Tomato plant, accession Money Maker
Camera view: horizontal (90 deg, fisheye); turntable rotation: 60 degrees
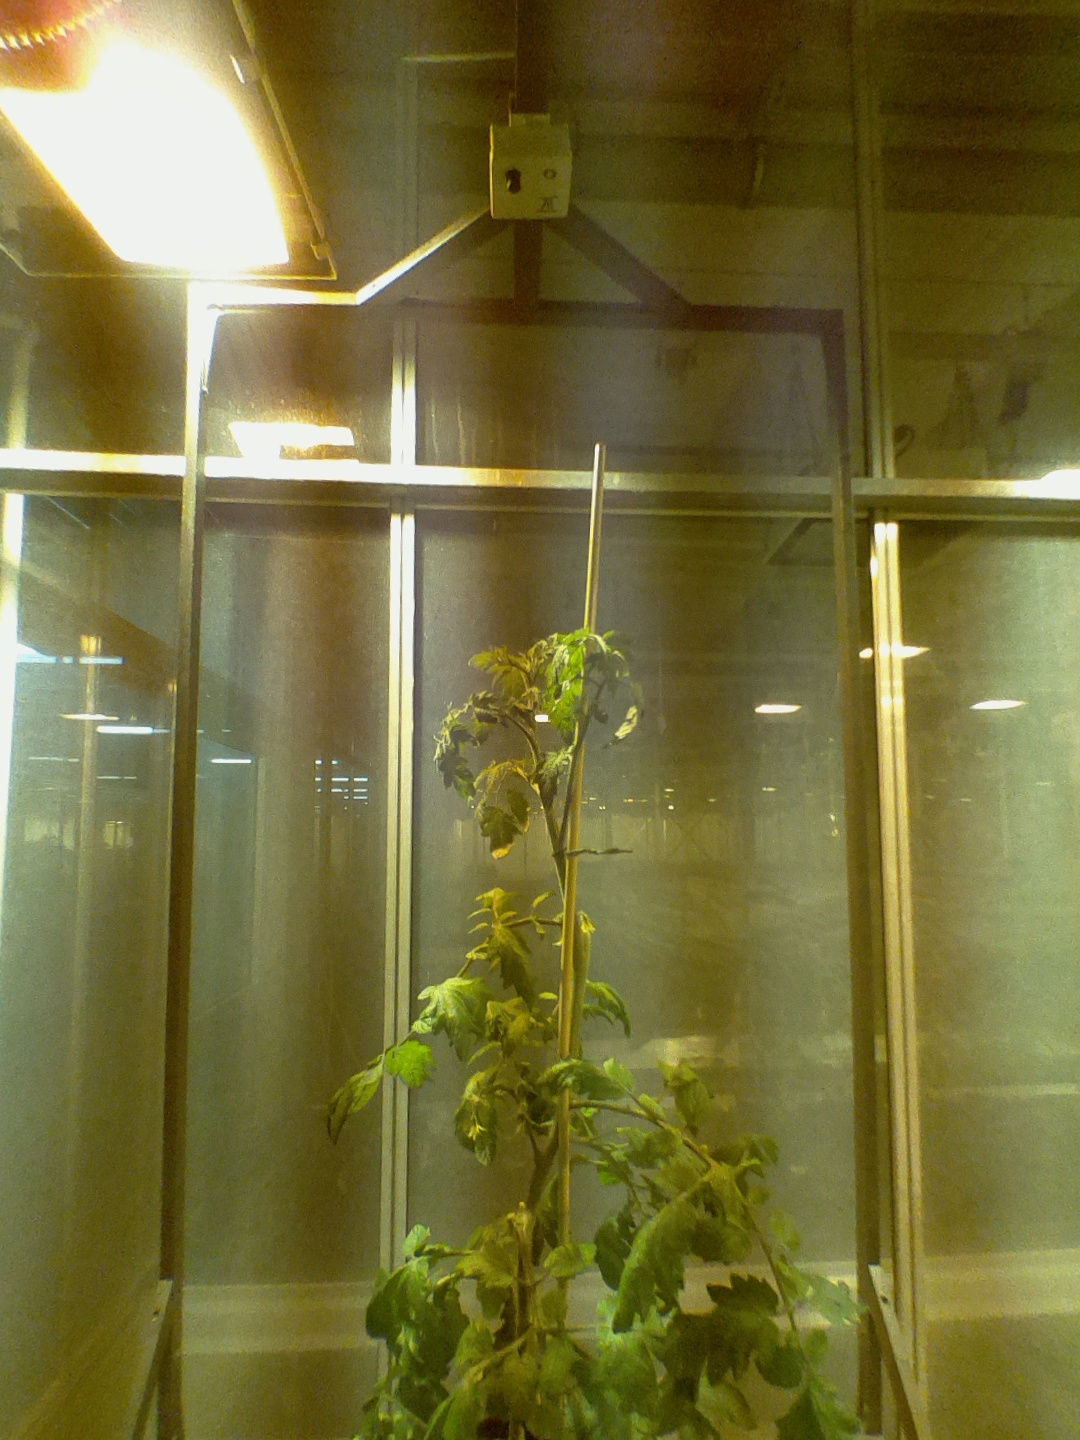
BBCH growth stage 78: 80% -90% of final fruit size